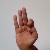
The image shows a hand gesture representing the letter 'F' in Indian Sign Language.